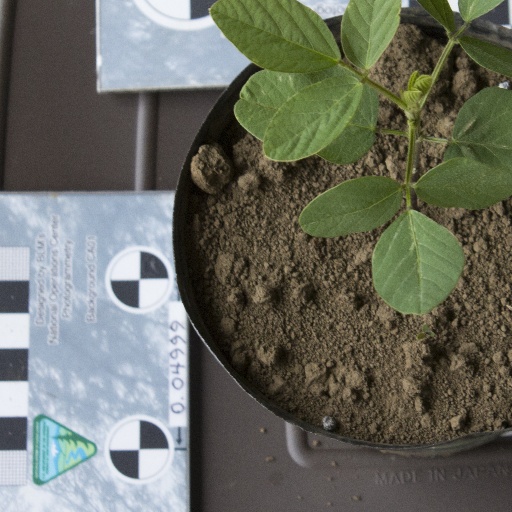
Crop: soybean